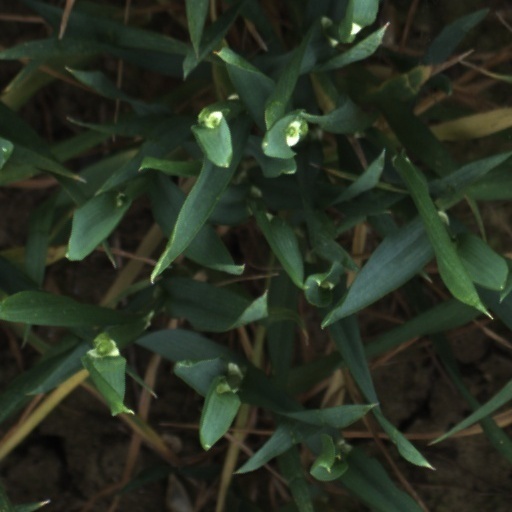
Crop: wheat